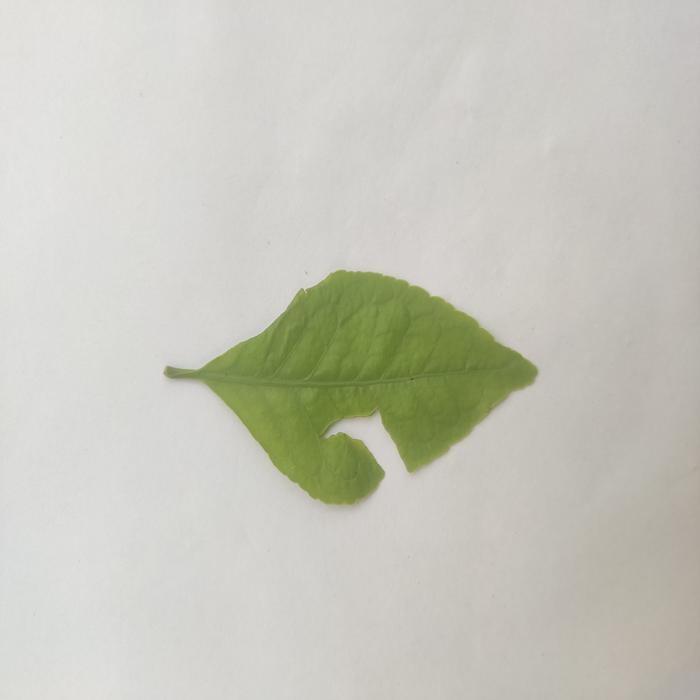
Crop: Aegle Marmelos
Leaf condition: Cercospora_Leaf